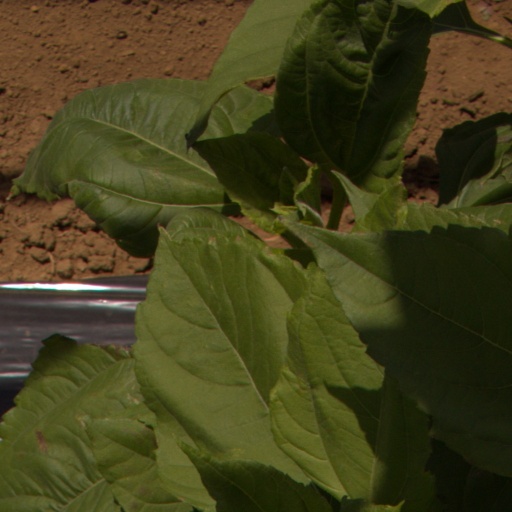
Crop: Jerusalem artichoke